Lehenga-style sari

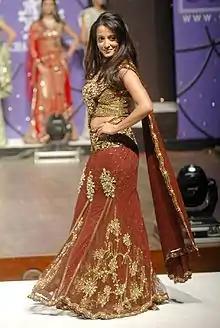
Actress Raima Sen in a lehenga-style sari

A lehenga-style sari is a modern garment introduced in India that blends elements of the traditional sari and lehenga choli. A lehenga-style sari is normally to long. To wear one, unlike a sari, one does not have to form pleats but may simply tuck and drape.